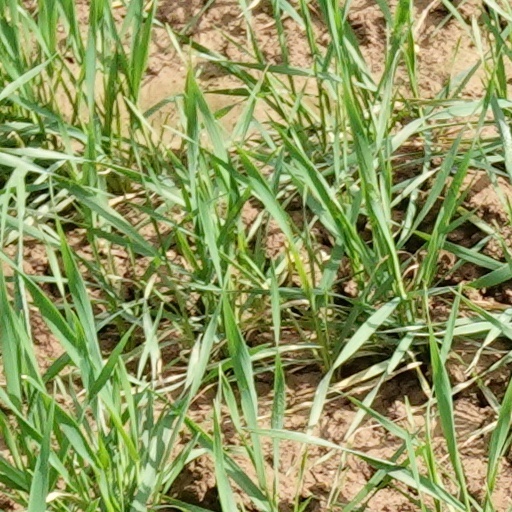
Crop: wheat